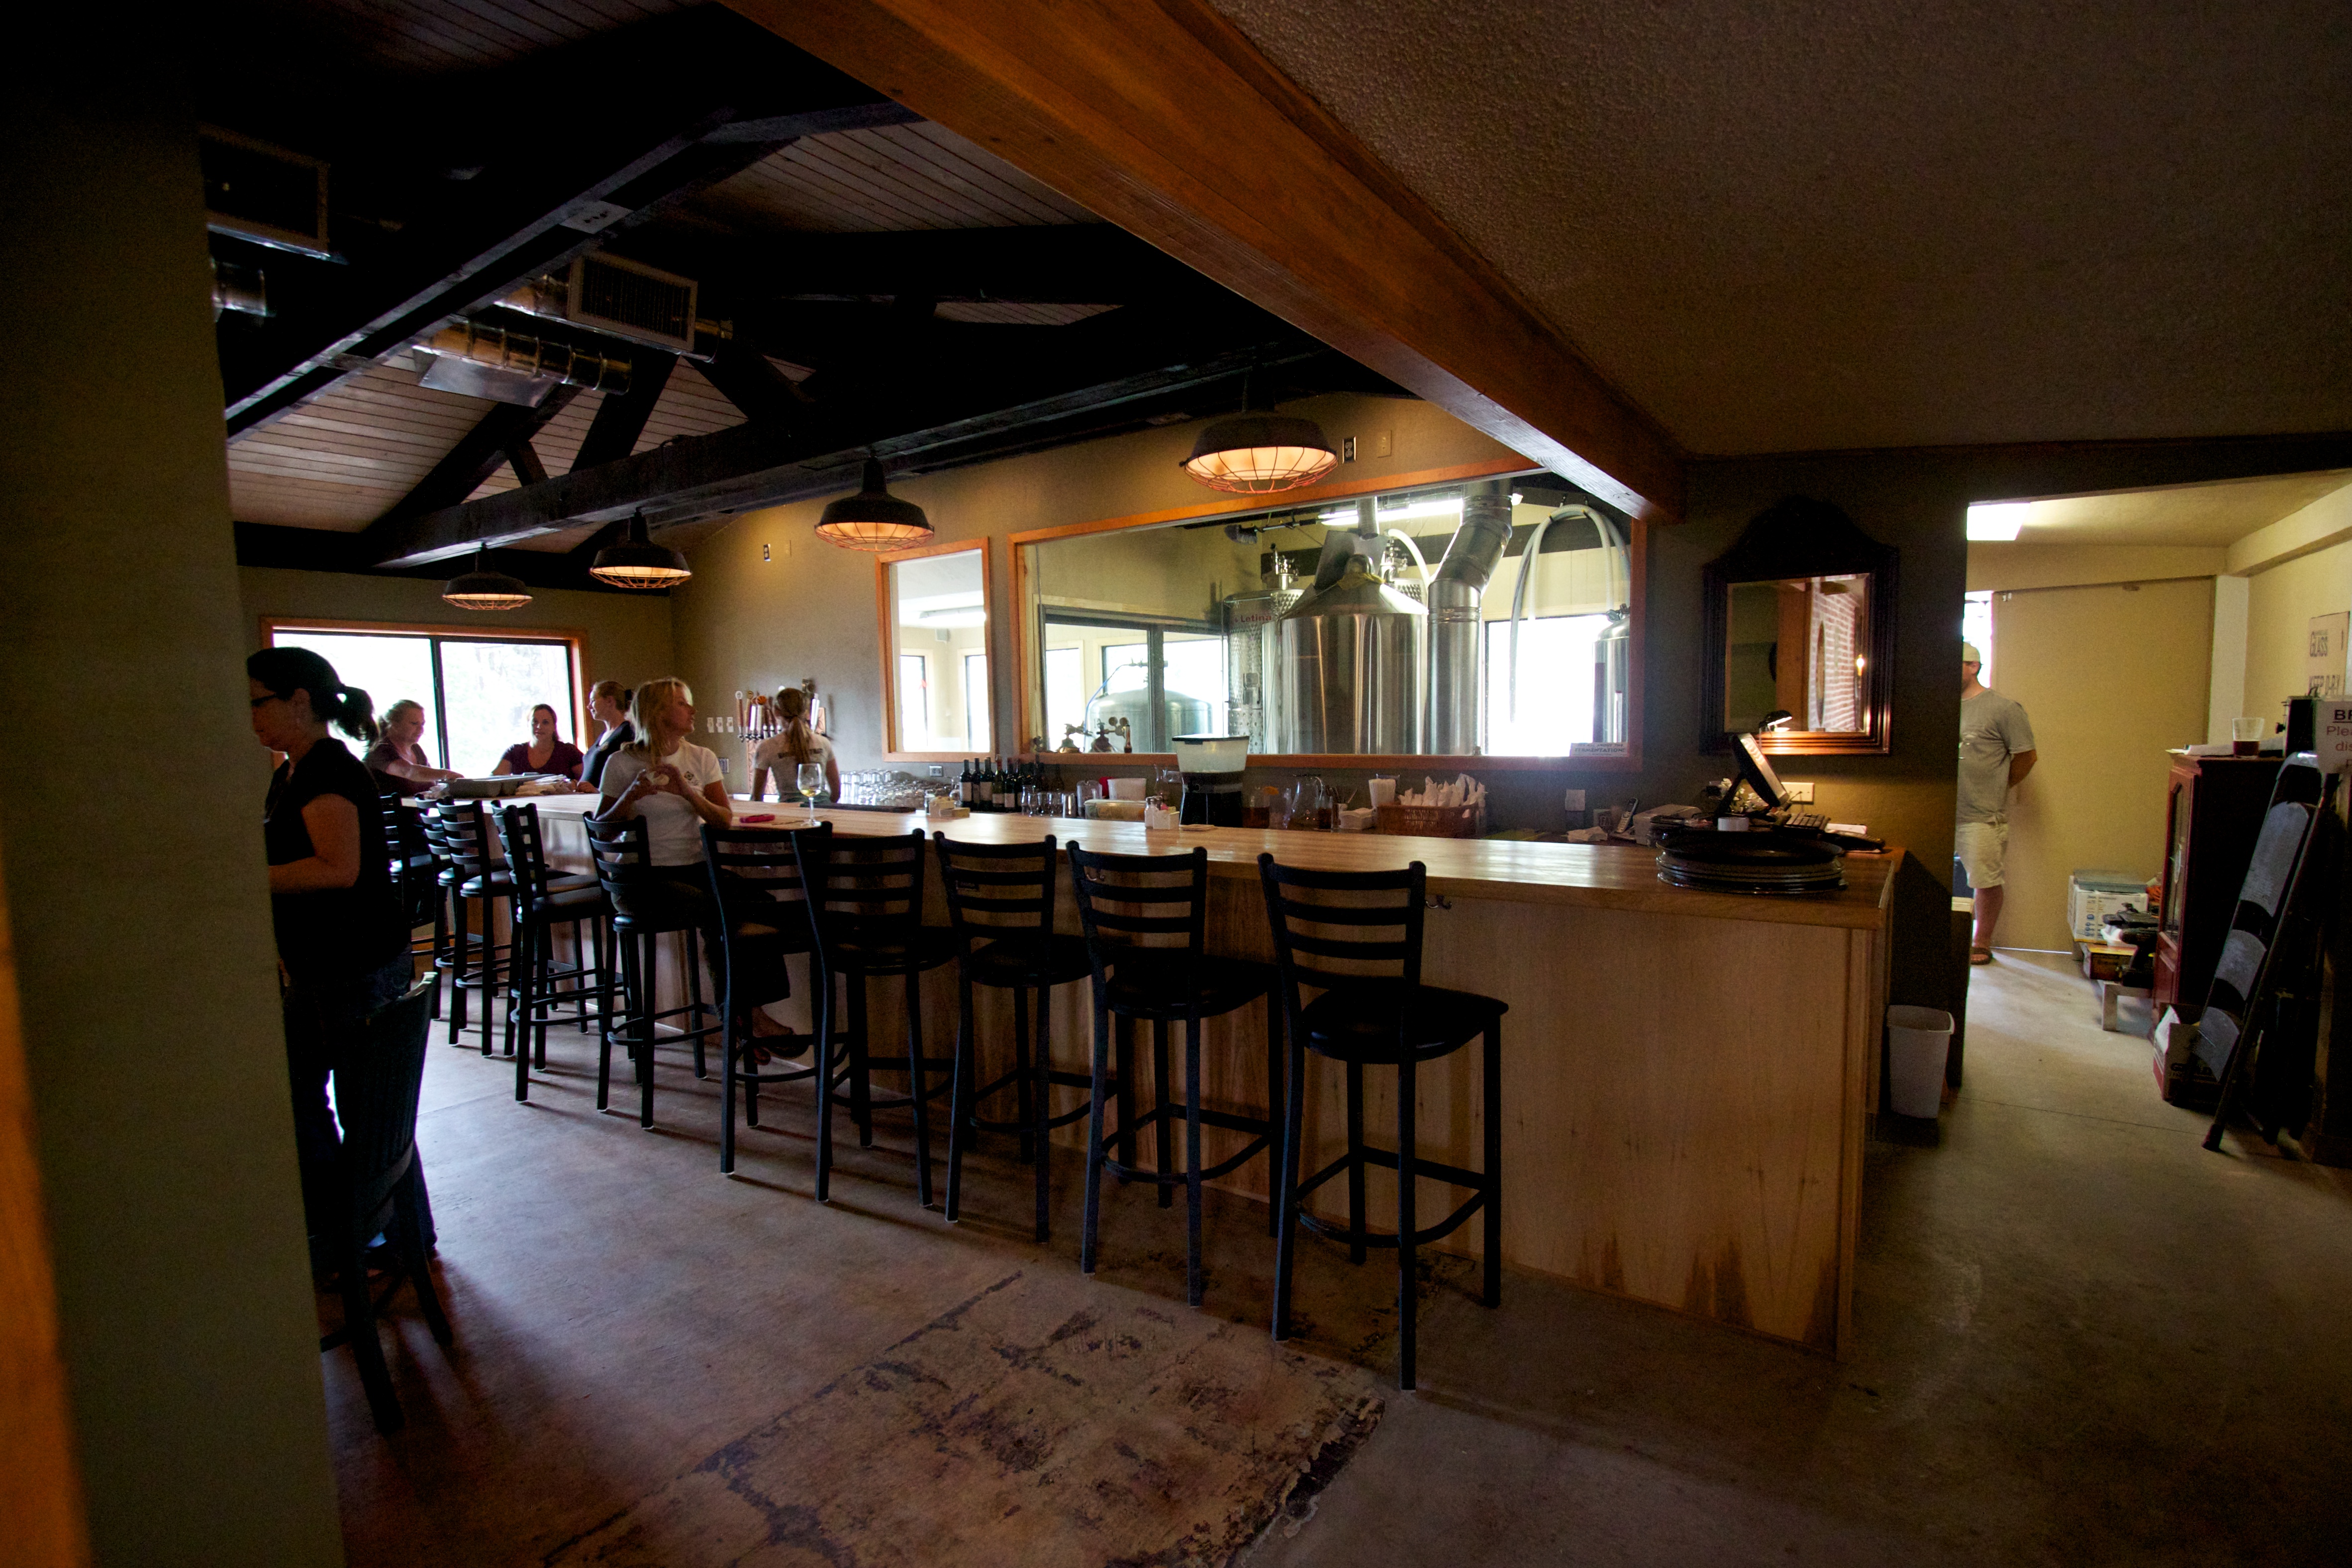
cafe, restaurant, bar, meal, interior design, estate, thatbrewery